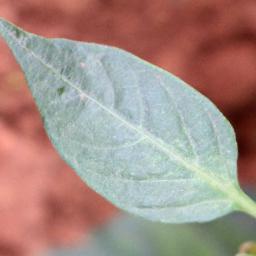
Label: healthy